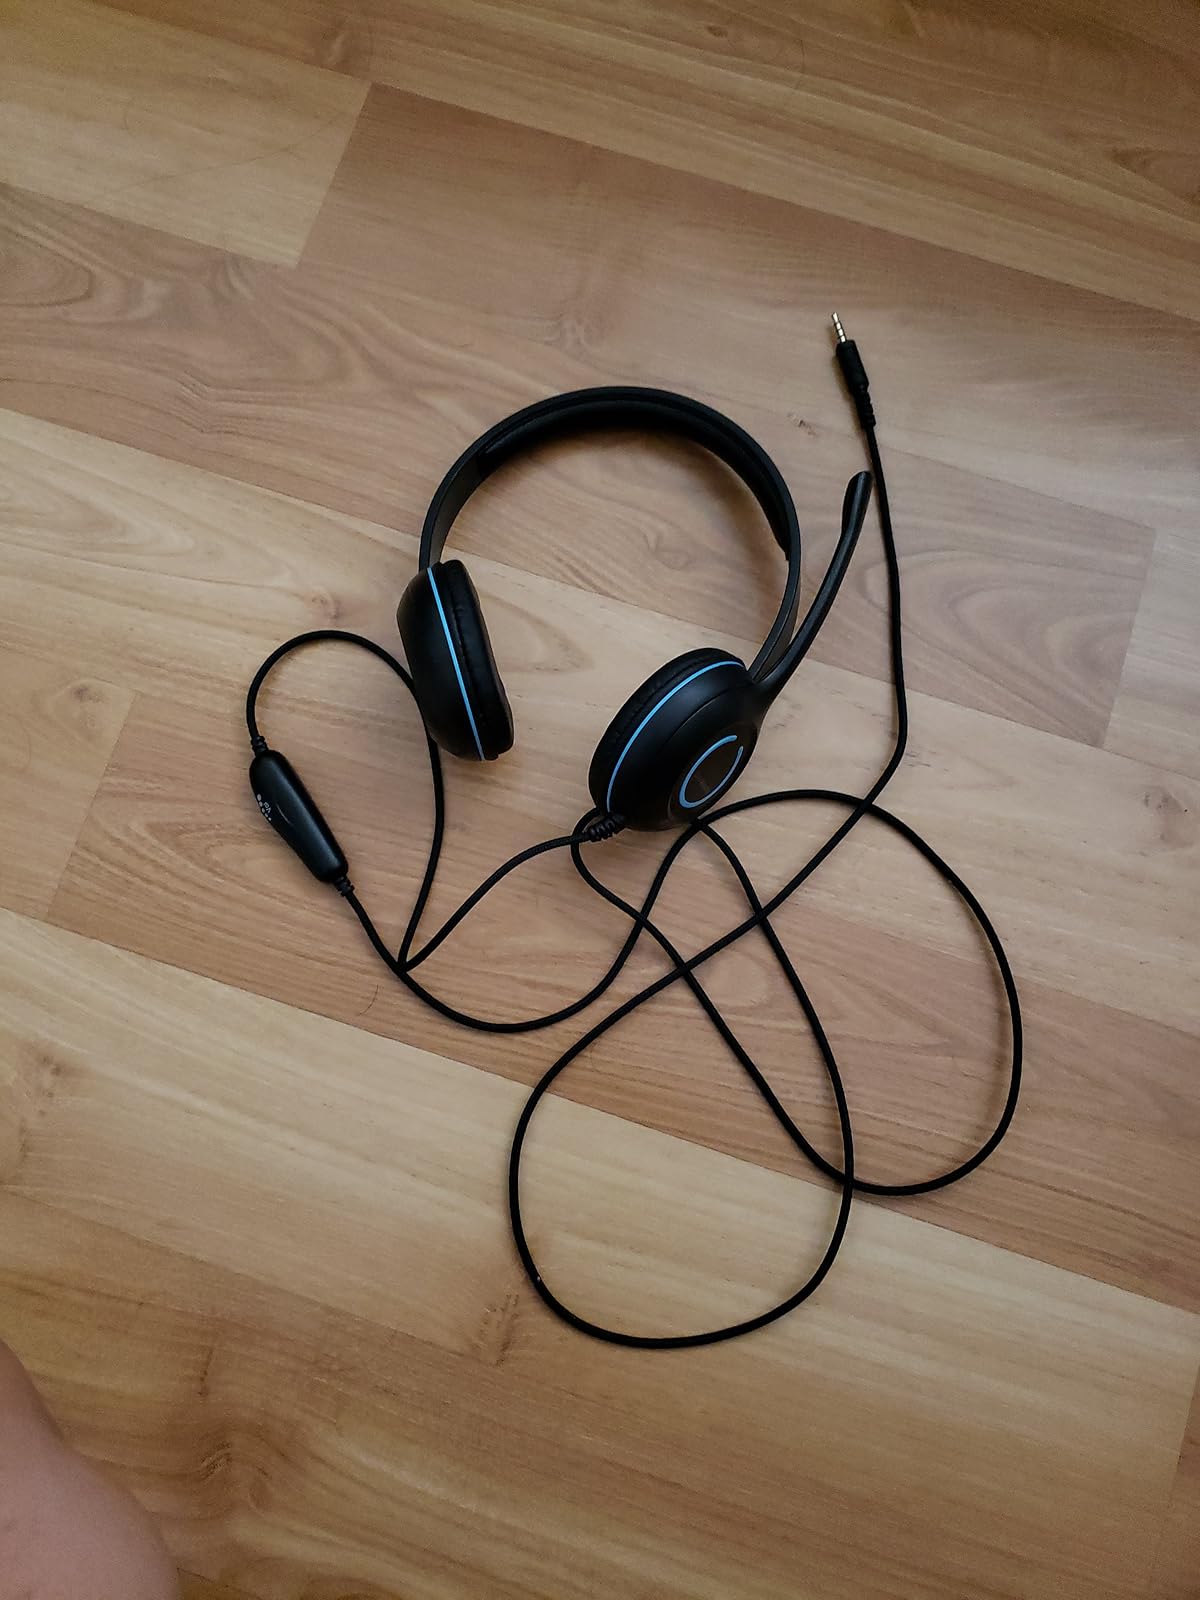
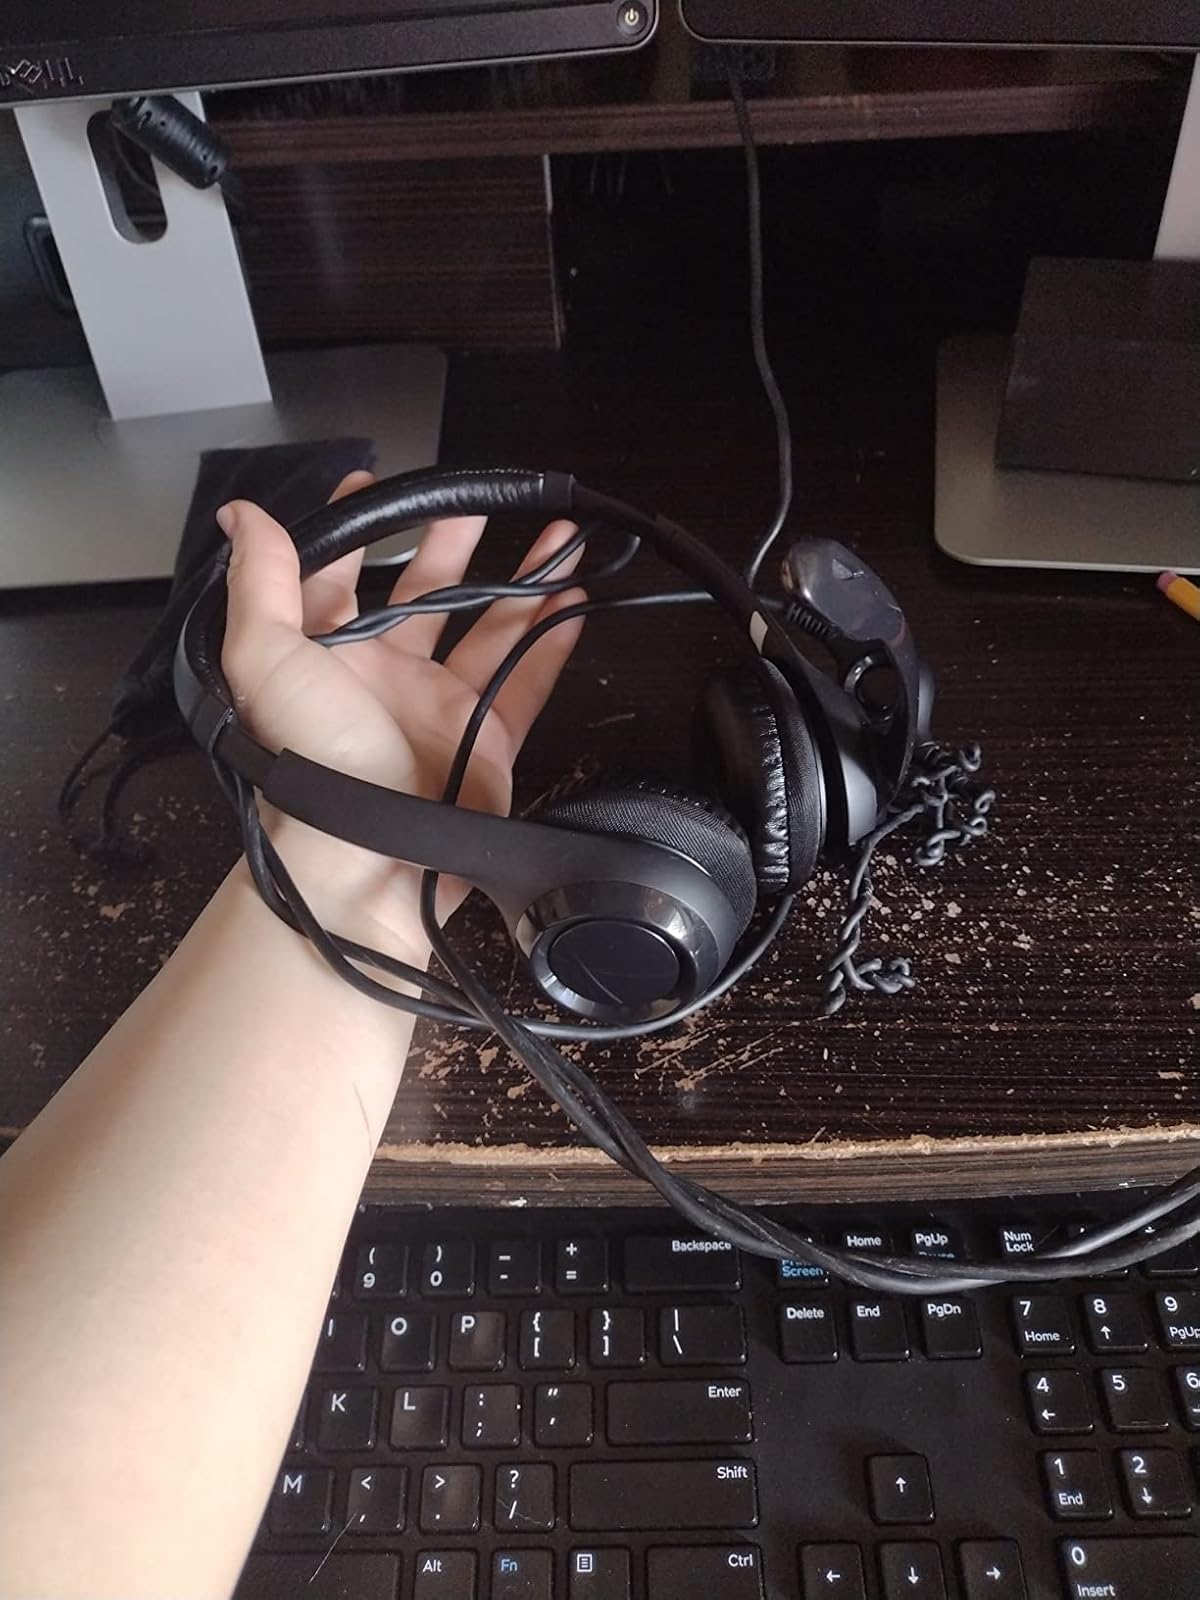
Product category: headphones
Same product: no